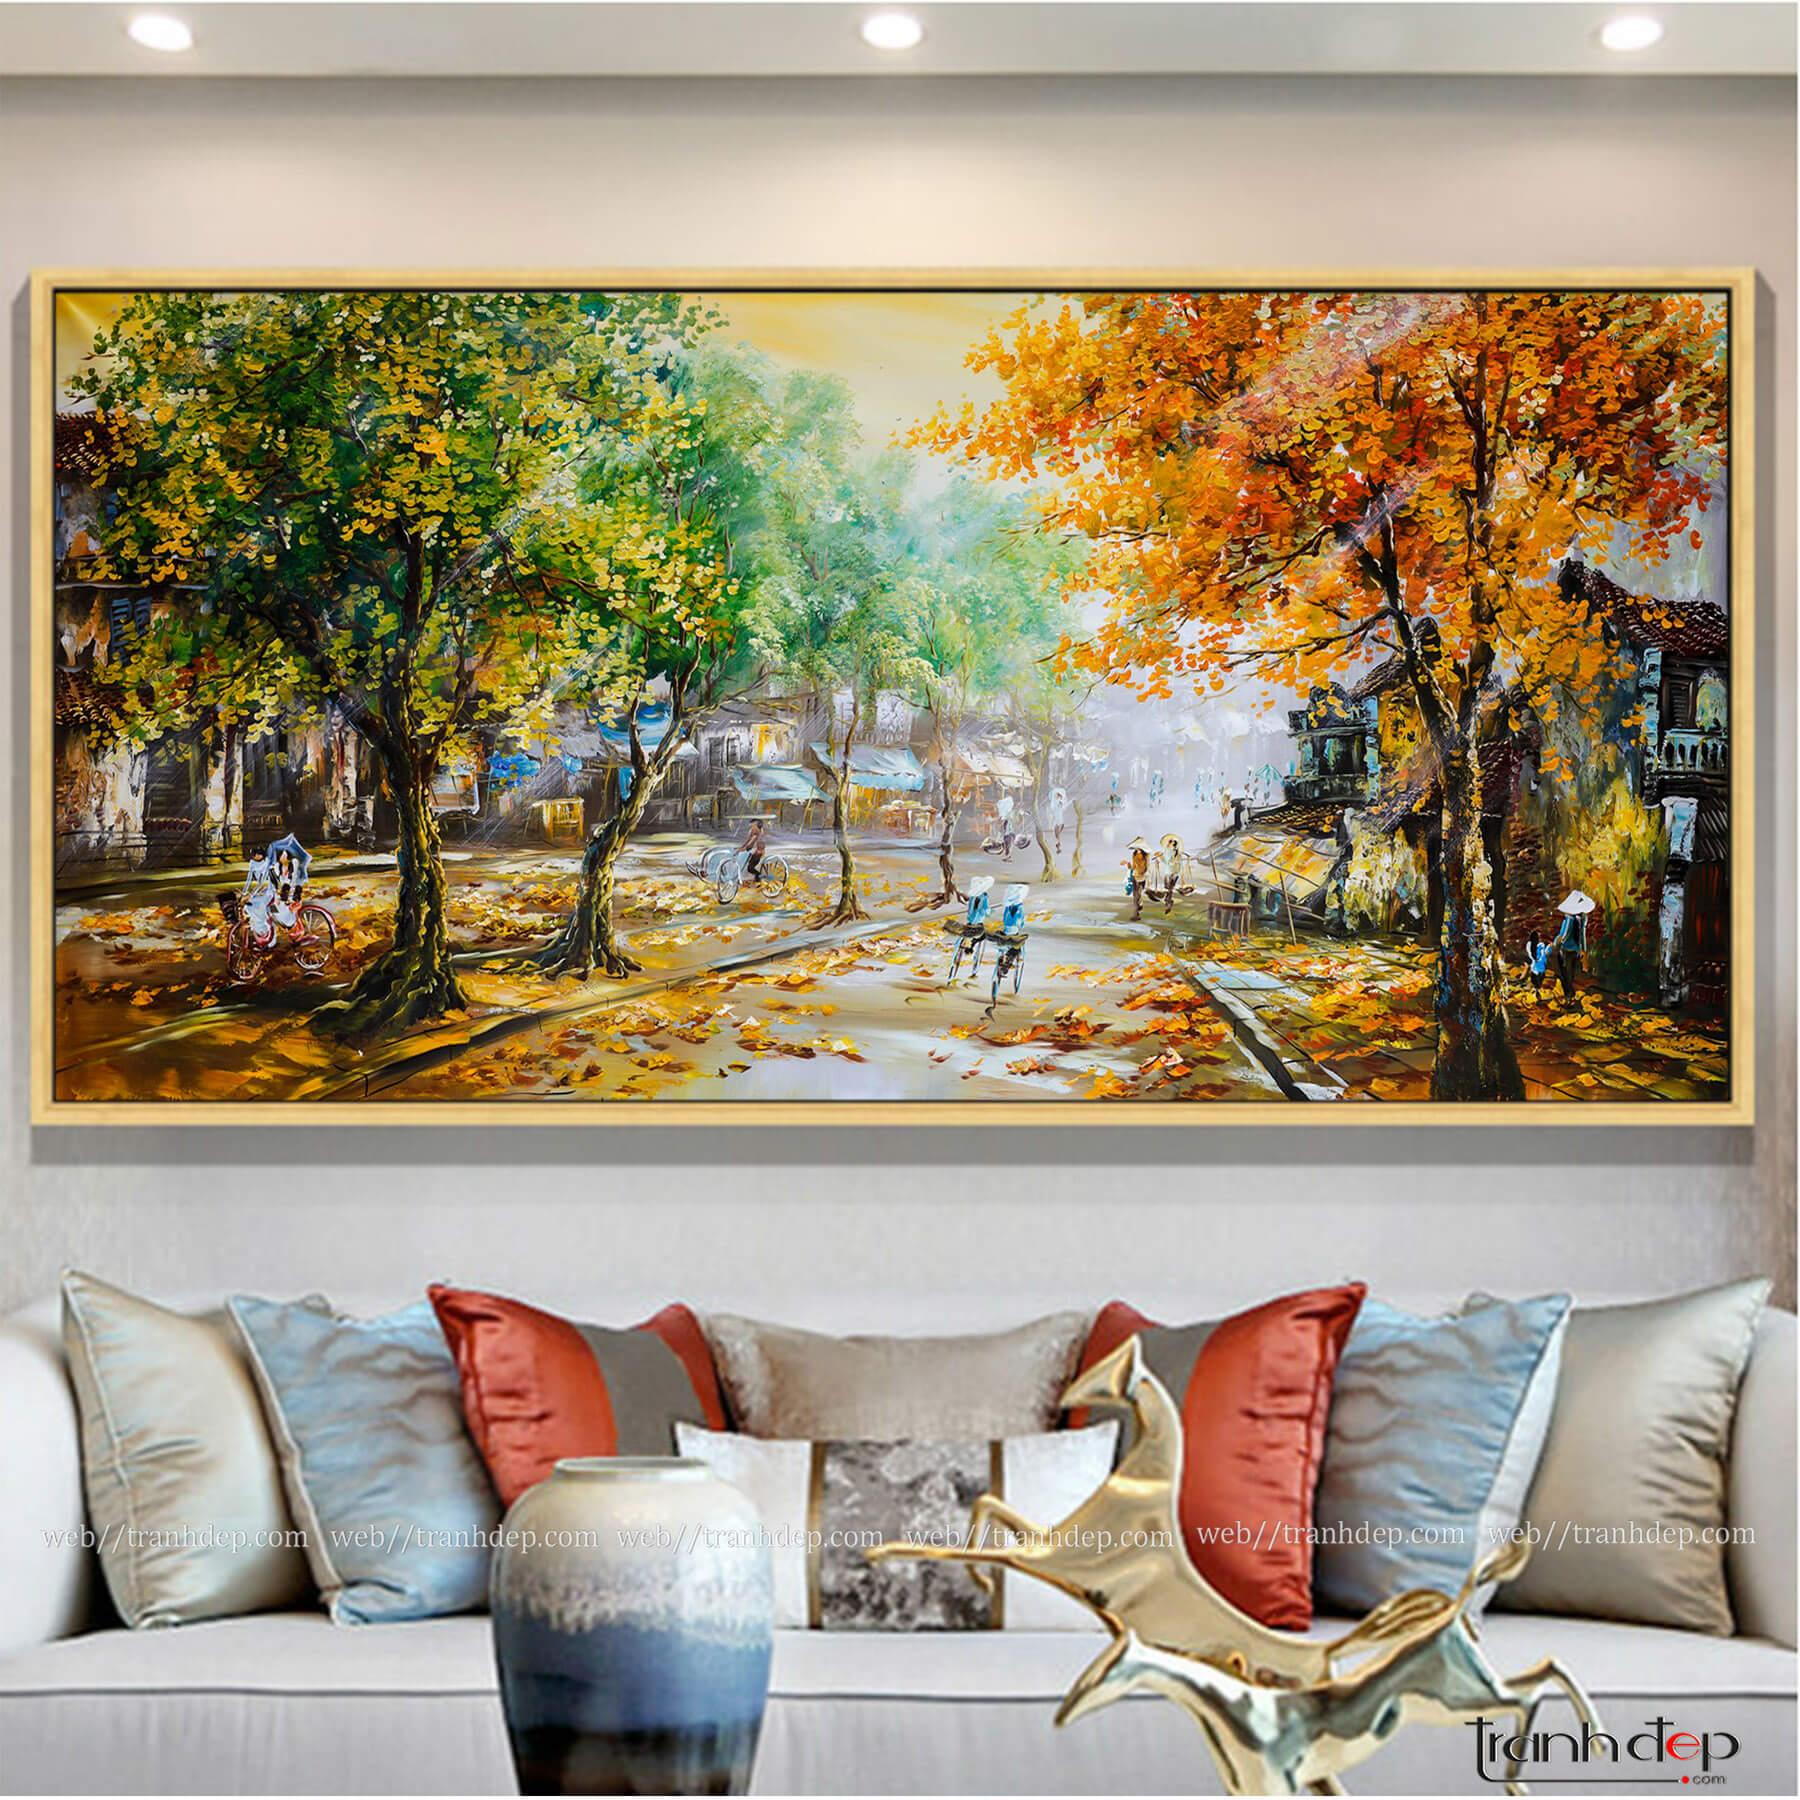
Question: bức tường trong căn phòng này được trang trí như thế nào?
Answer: bức tường được trang trí bằng một bức tranh